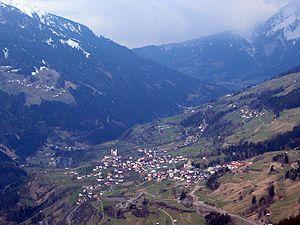
Fließ est une commune autrichienne du district de Landeck dans le Tyrol.